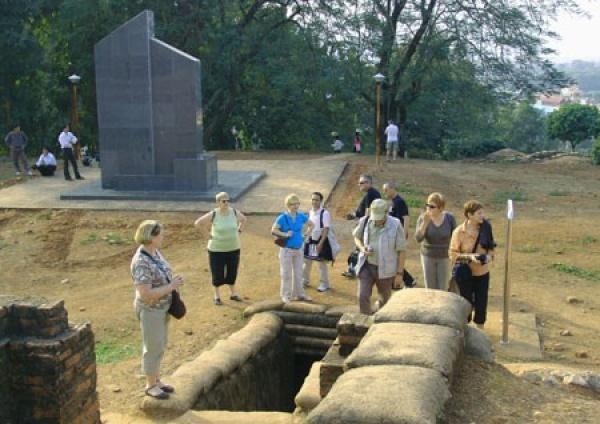
có một người phụ nữ mặc áo màu cam đang nhìn sang một hướng khác